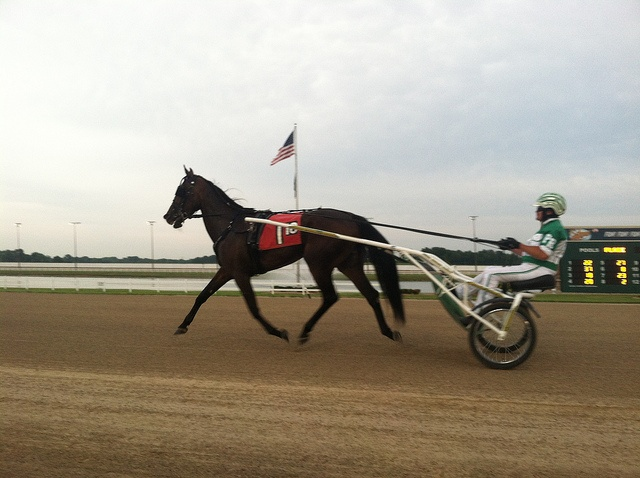
A brown horse pulling a carriage with a man sitting on back of it.
A horse pulling a man in a cart at a race track.
A man riding a cart behind a black horse.
The man is racing his horse on the race track.
A jocky is riding in a horse drawn cart.